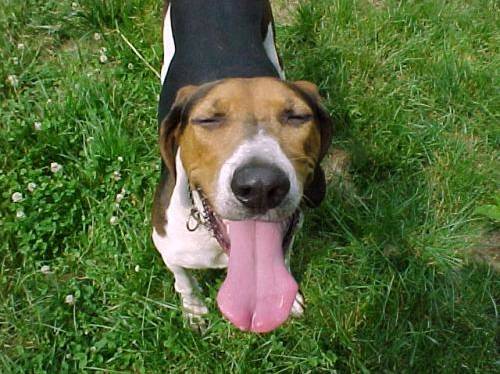
Label: dog